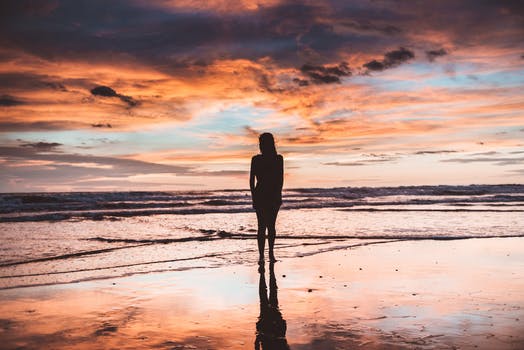
Label: No Watermark